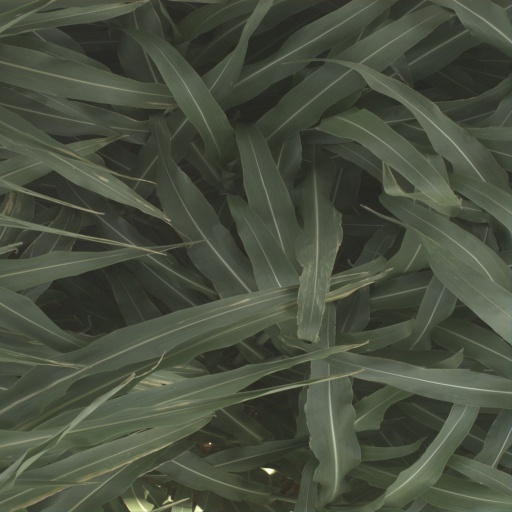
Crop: sorghum